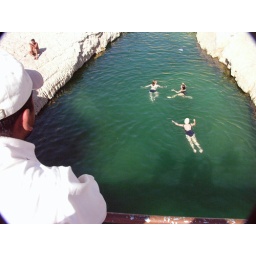
Man on bridge watches women swimming in Wadi Bani Khalid in the mountains in Oman.